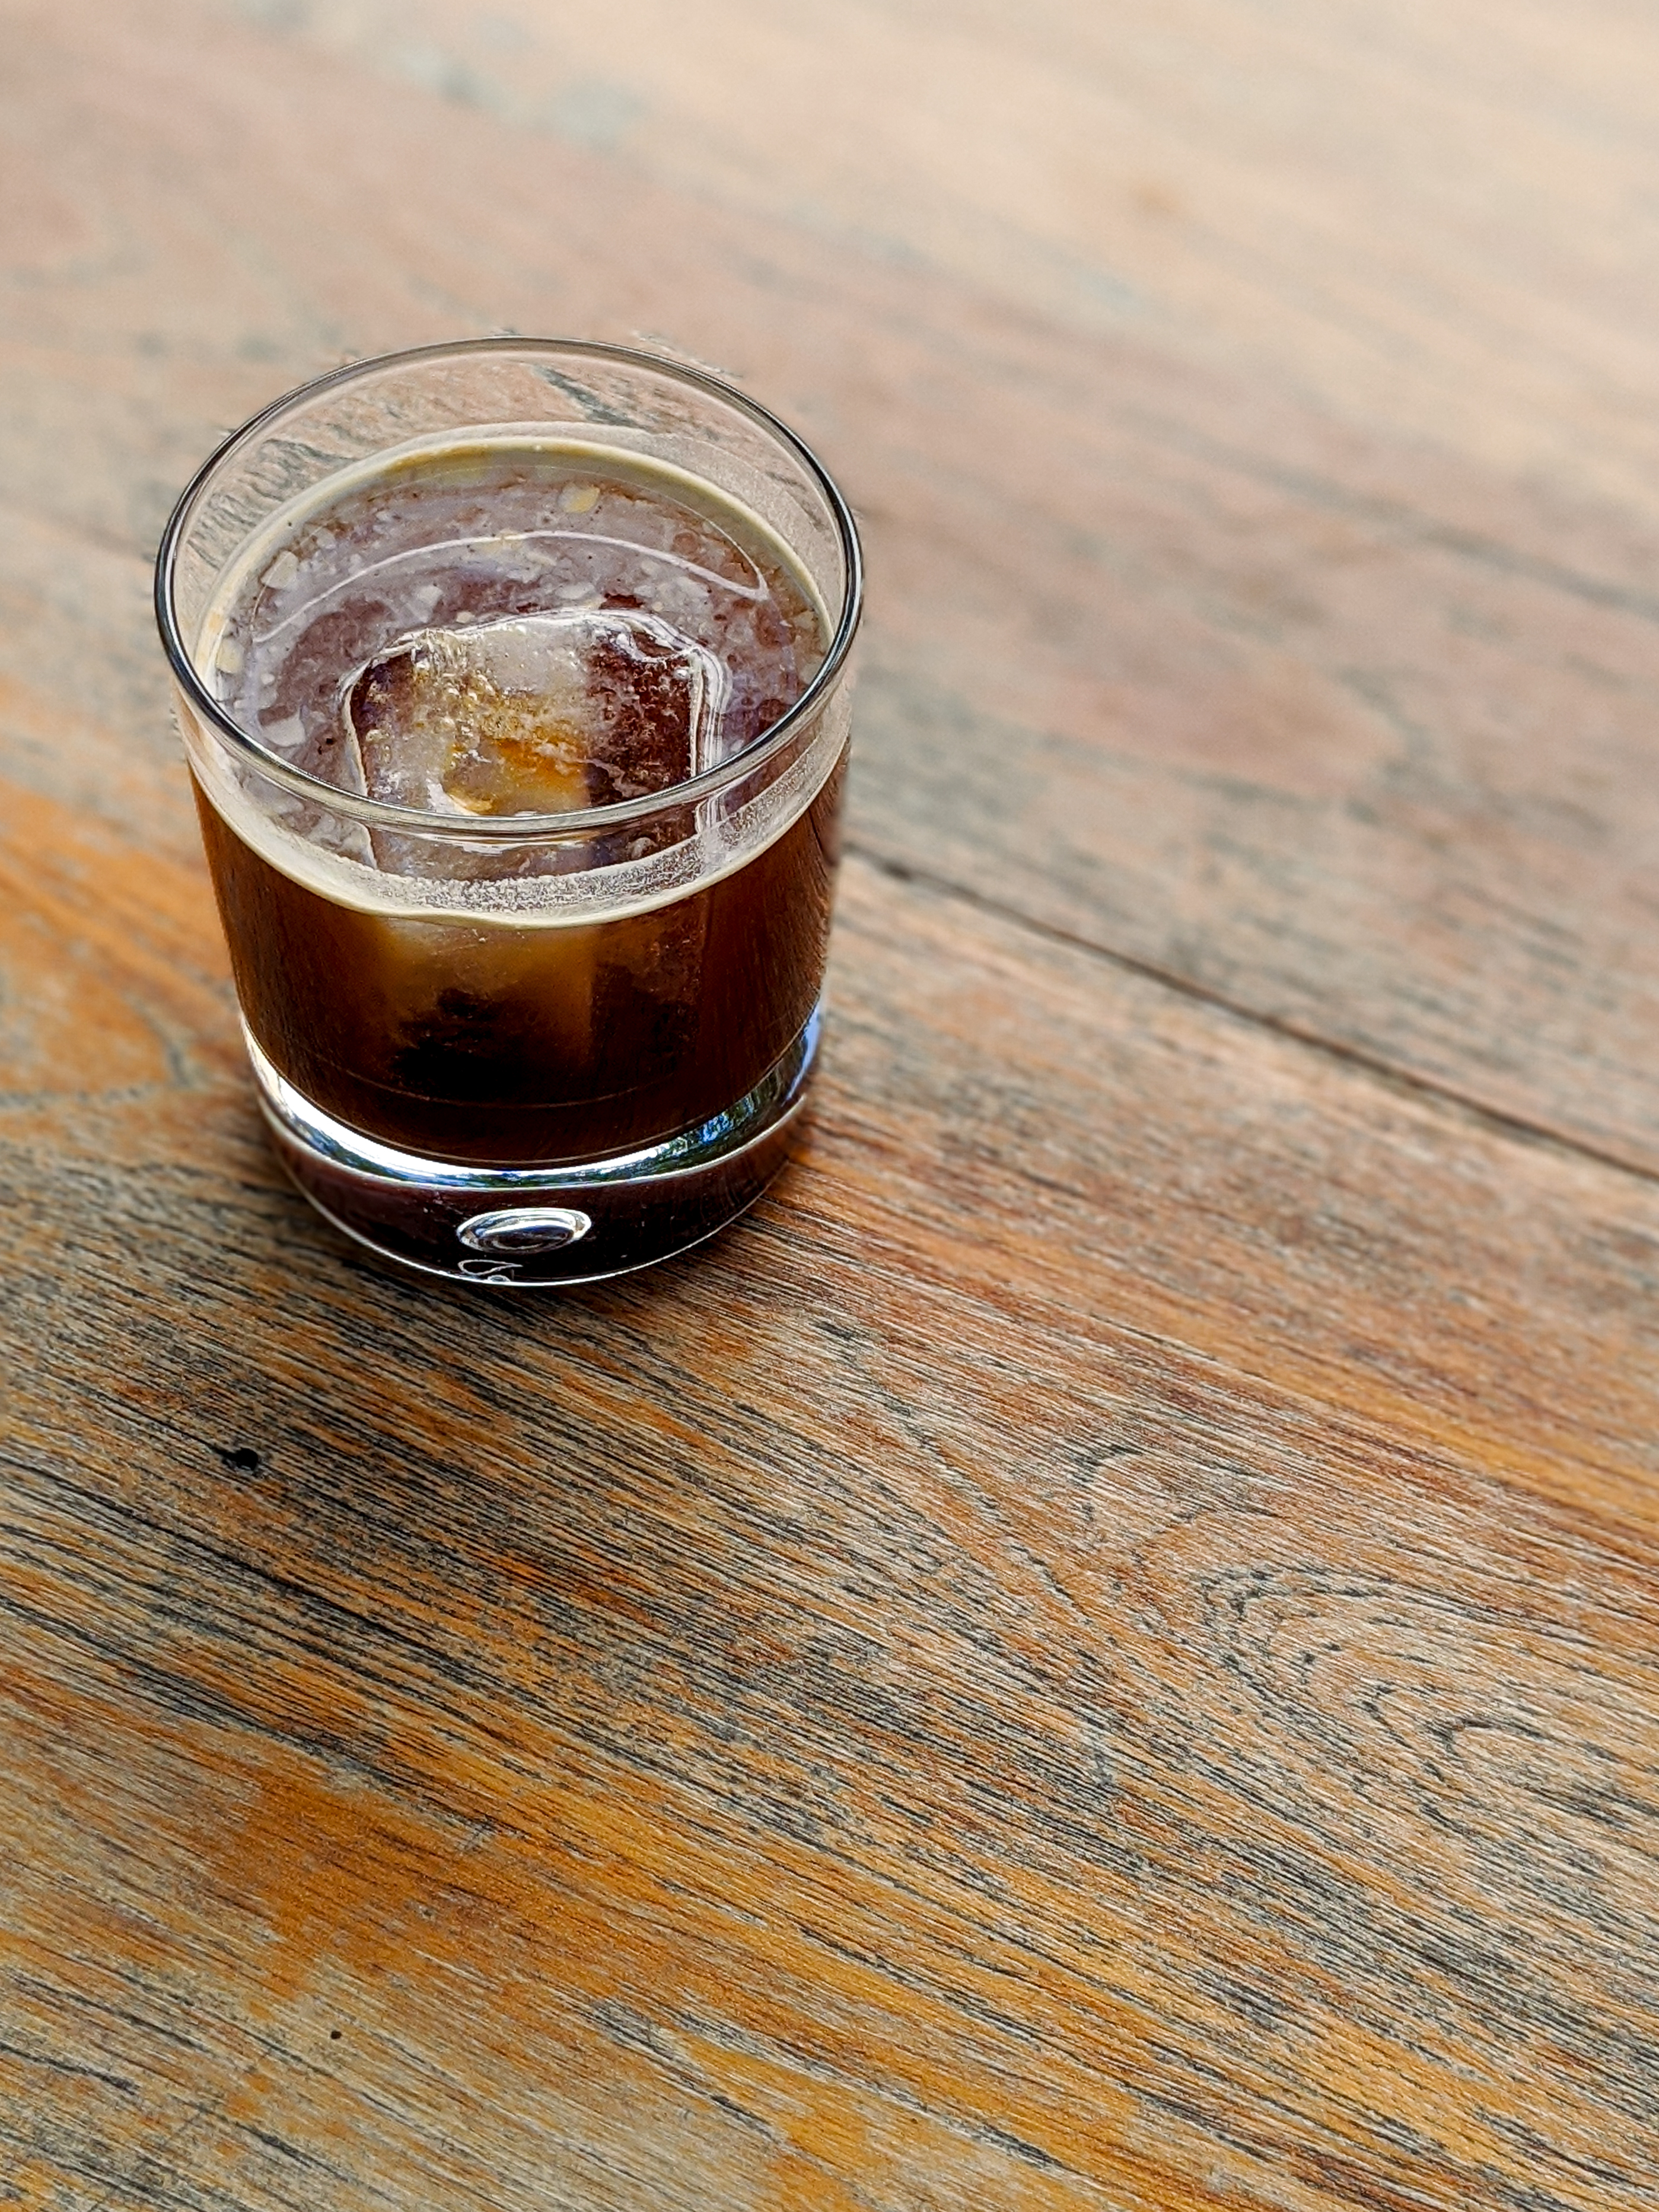
drink, liqueur, black russian, distilled beverage, cuba libre, liqueur coffee, alcoholic beverage, food, old fashioned glass, iced coffee, old fashioned, sazerac, caramel color, wine cocktail